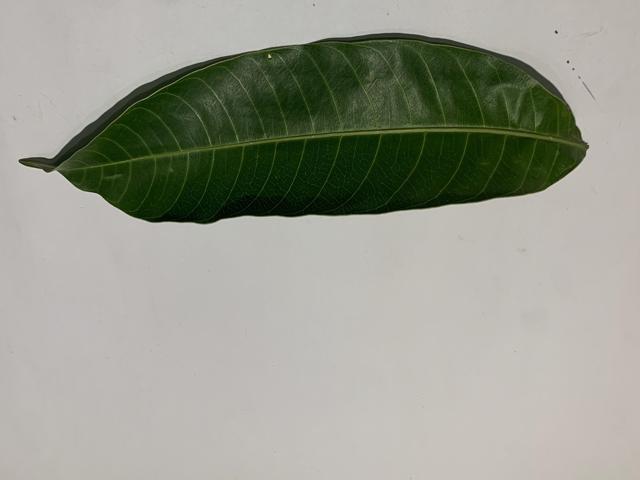
Mango leaf variety: Fazli